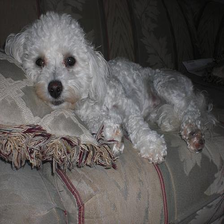
Species: dog
Breed: havanese